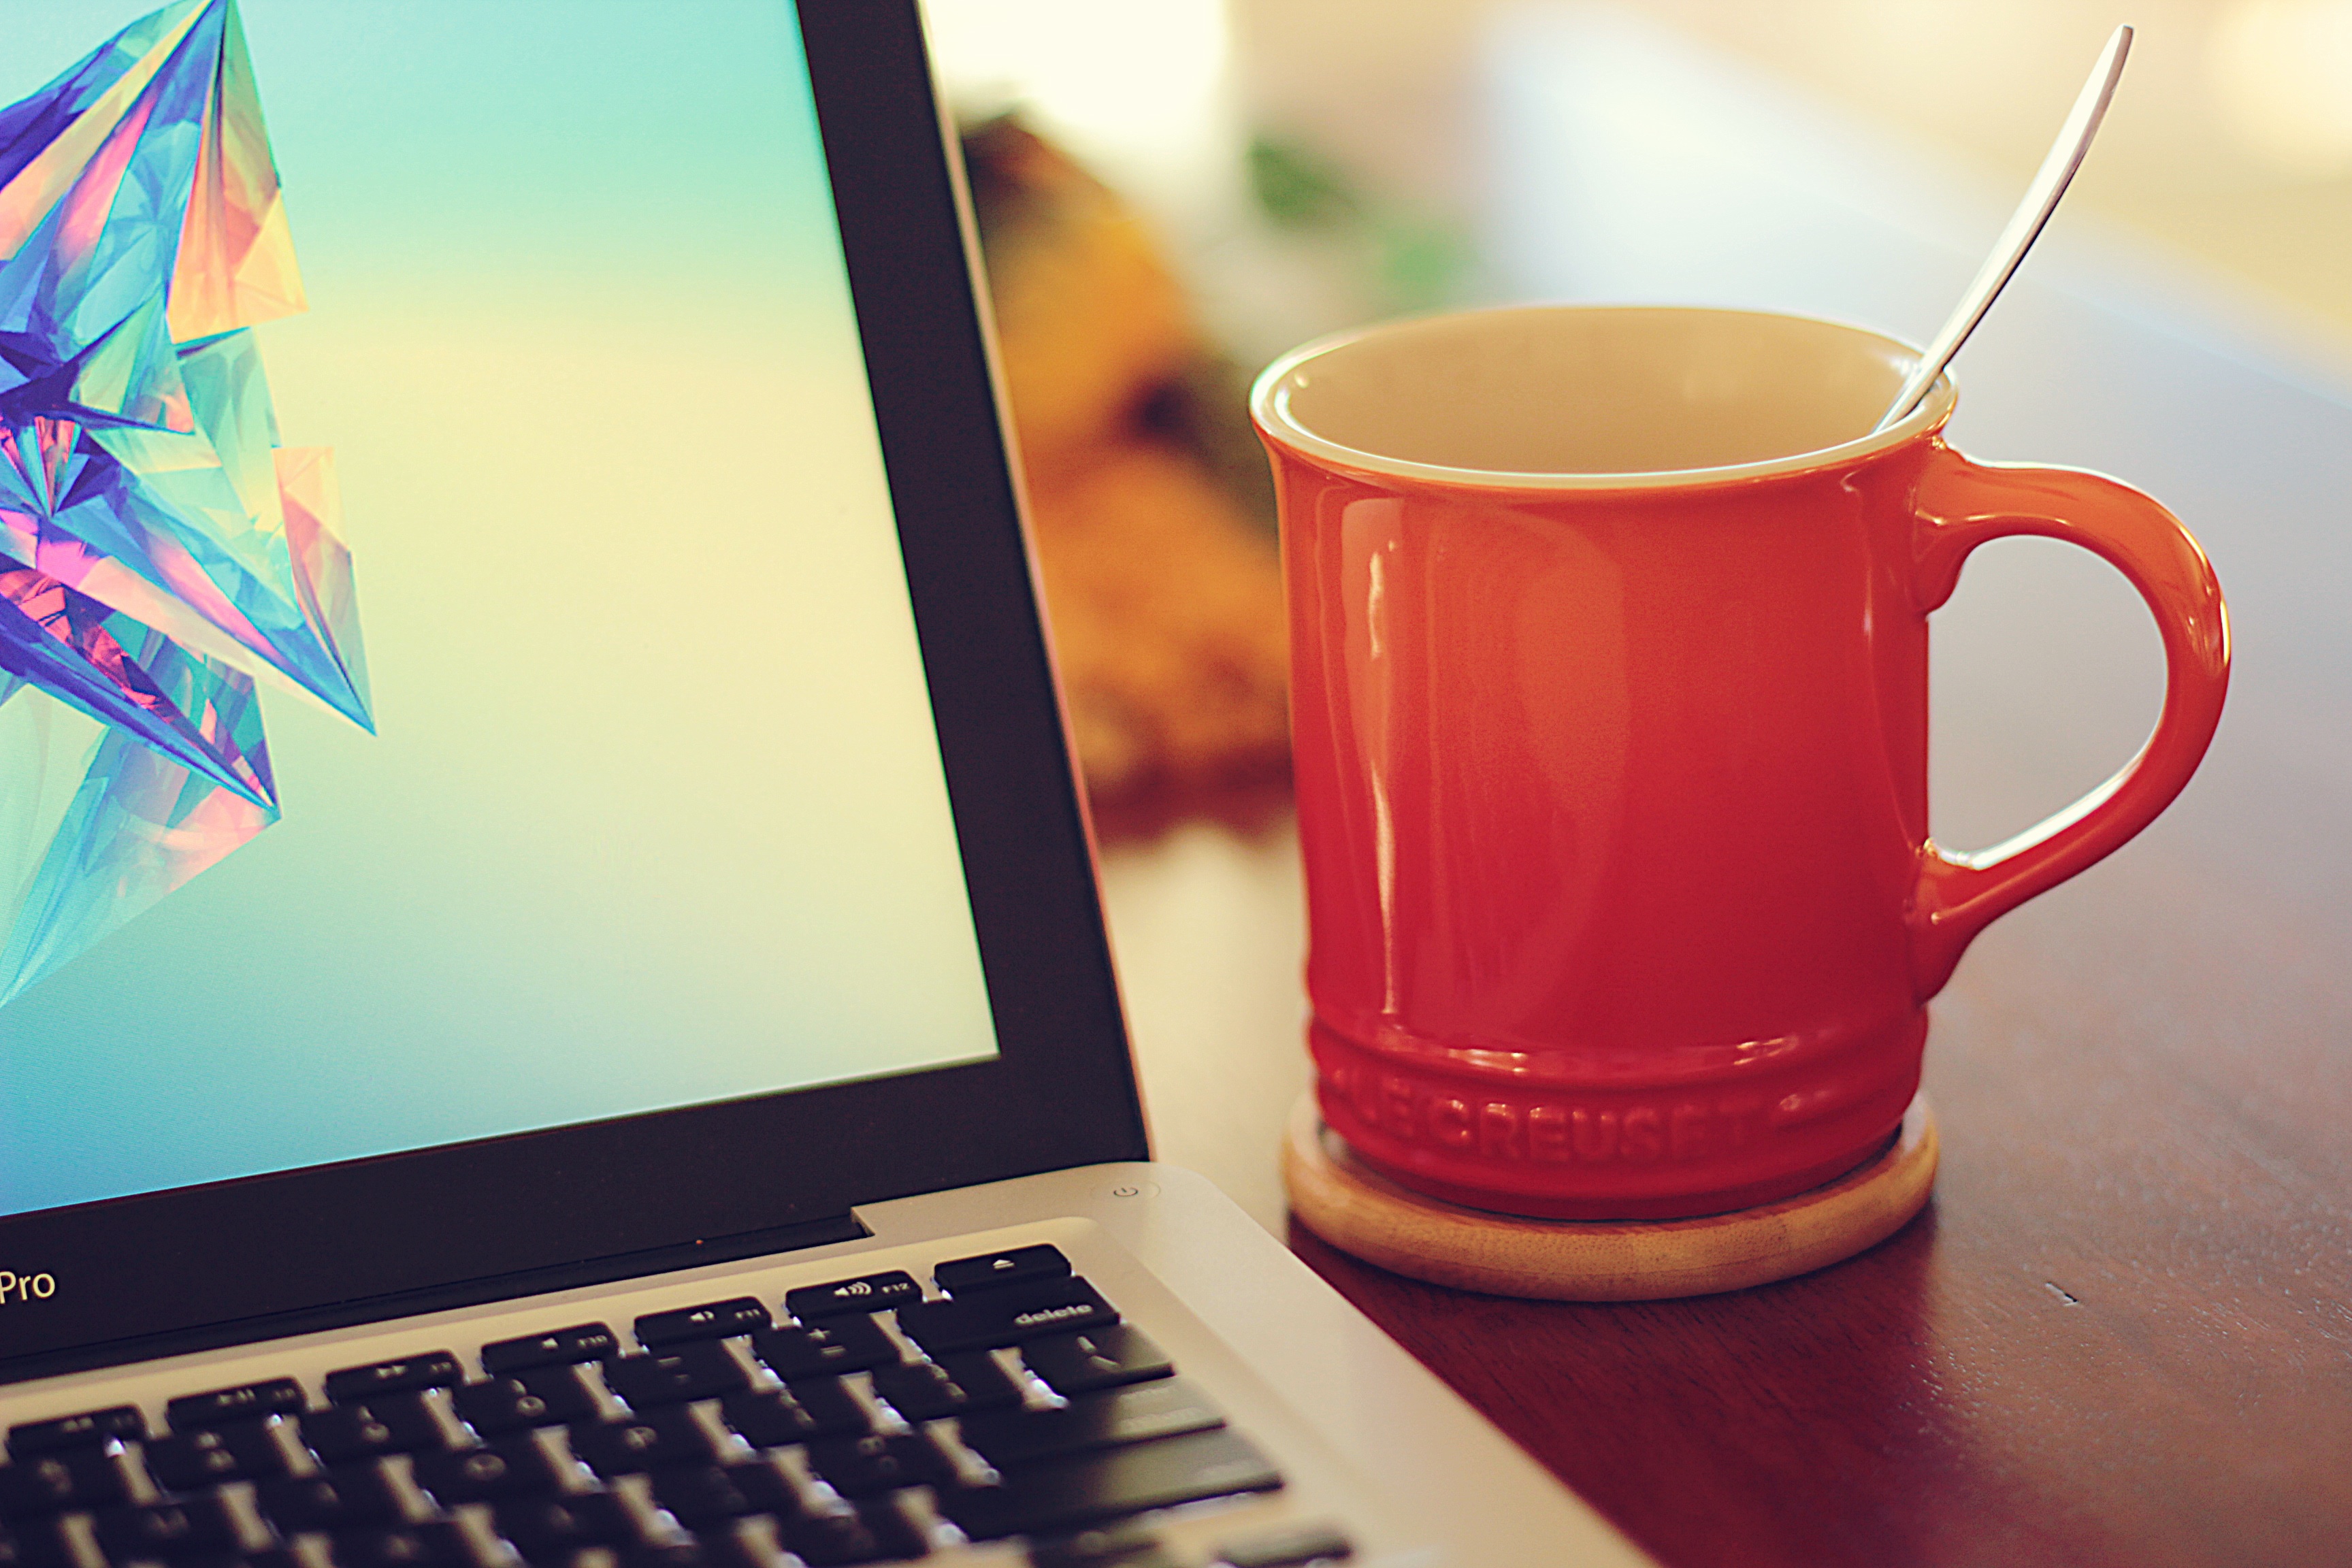
morning, red, color, drink